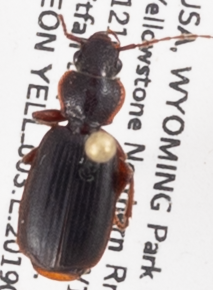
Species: Cymindis cribricollis
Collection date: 2019-08-21
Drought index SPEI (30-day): -0.072
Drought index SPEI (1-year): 0.498
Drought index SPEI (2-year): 1.058